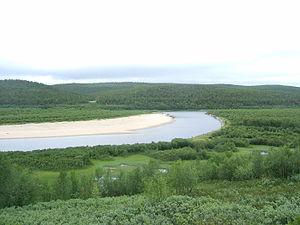
La Kárášjohka ou Kaarasjoki est un cours d'eau du comté Troms og Finnmark en Norvège.